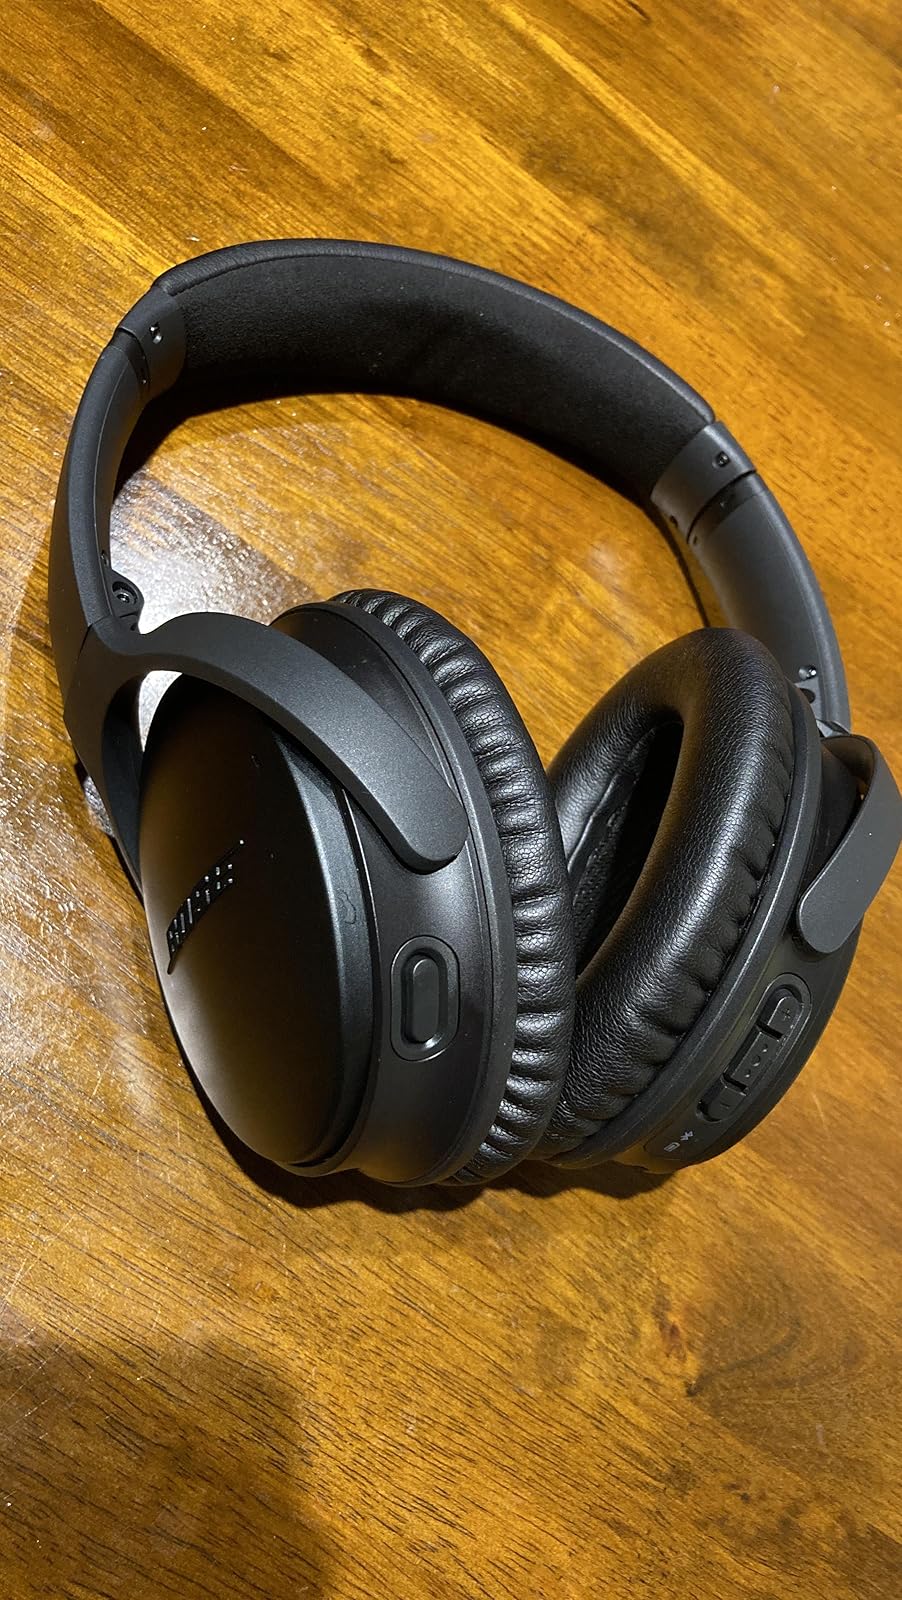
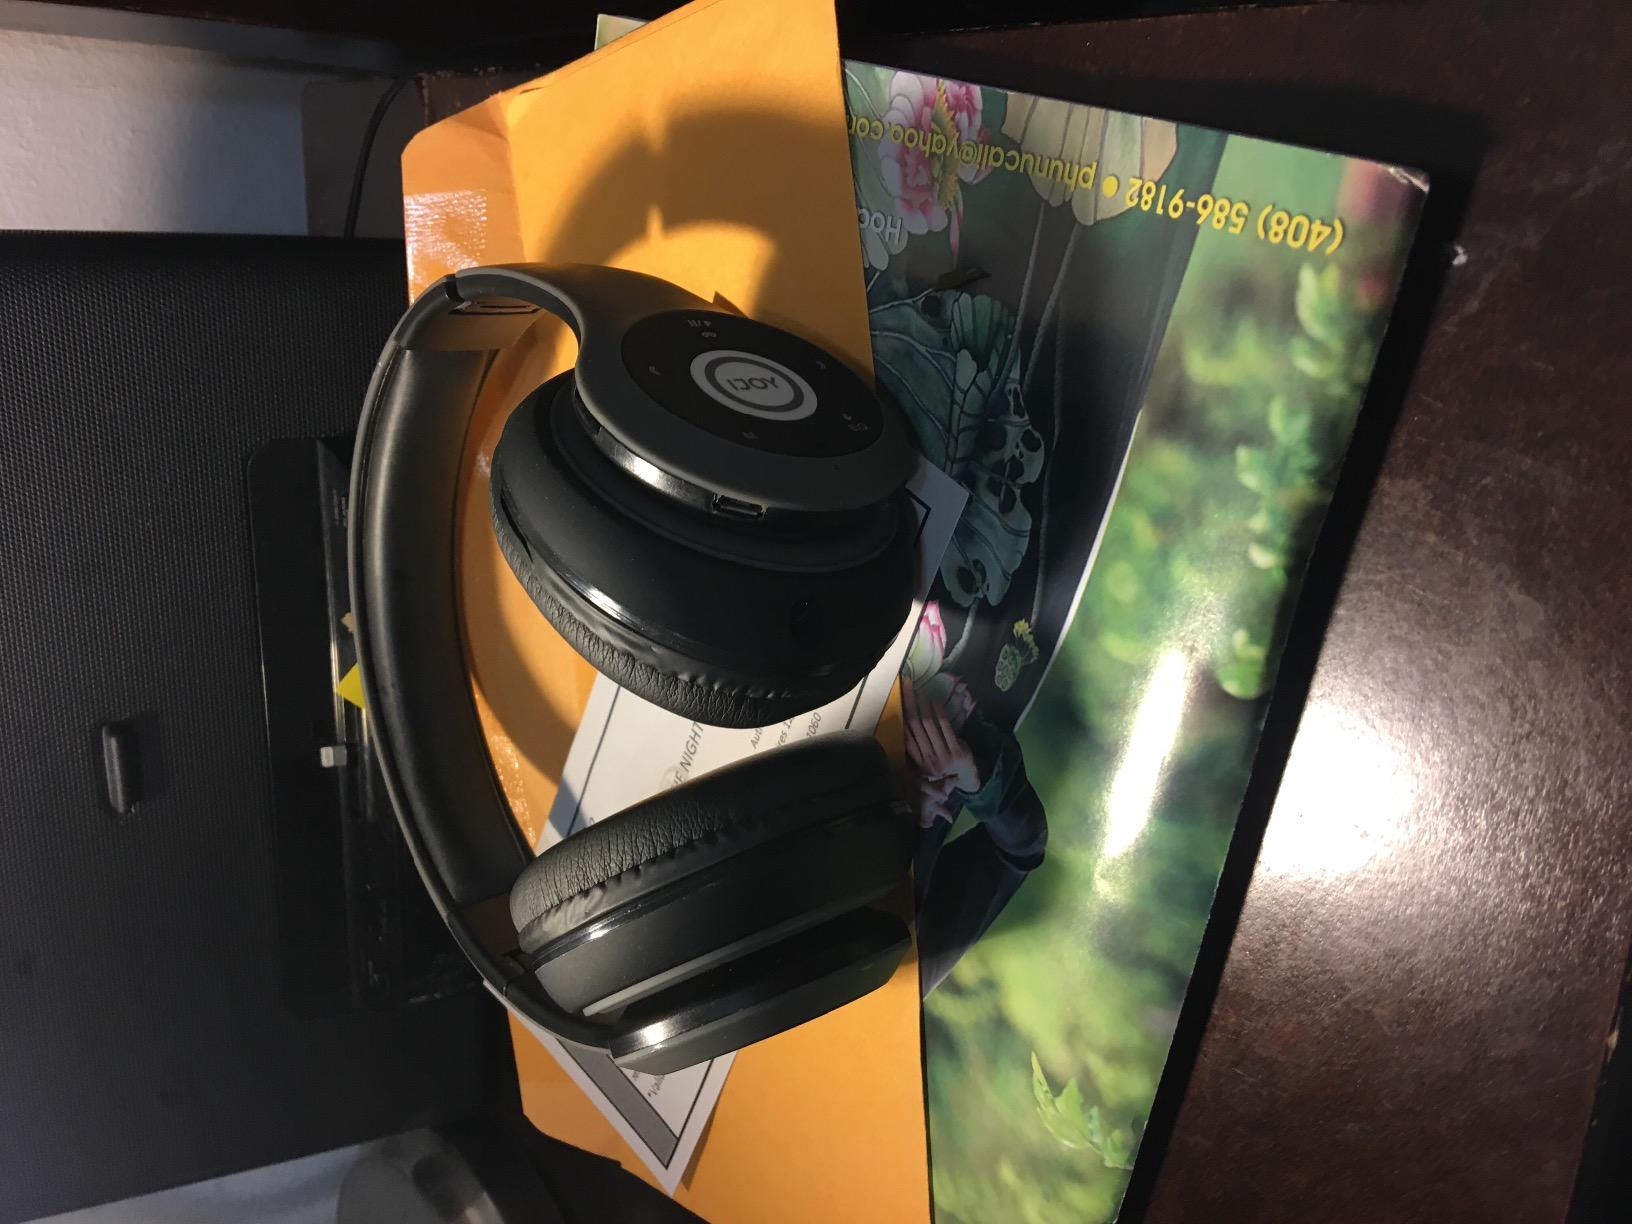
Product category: headphones
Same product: no